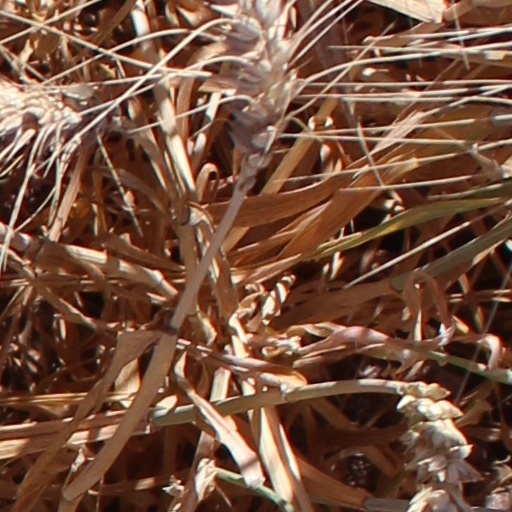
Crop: wheat